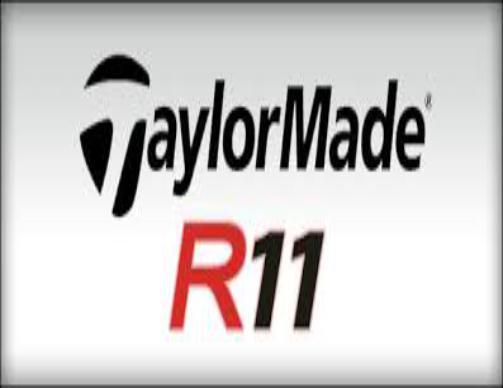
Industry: Sports